Northumberland House

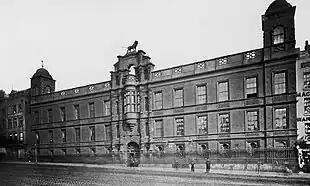
Northumberland House, shortly before it was demolished in 1874.

Regular alterations were made over the next two centuries in response to fashion and to make the layout more convenient for the lifestyle of the day. John Webb was employed from 1657 to 1660 to relocate the family's living accommodation from the Strand front to the garden front. In the 1740s and 1750s the Strand front was largely reconstructed and two wings were added which projected from the ends of the garden front at right angles. These were over long, in late palladian style, and contained a ballroom and a picture gallery, the latter itself 106 feet (32 m) long. The architects were Daniel Garrett, until his death in 1753; and then the better known James Paine. In the mid-1760s Robert Mylne was employed to reface the courtyard in stone; he may also have been responsible for extensions to the two garden wings which were made at that time. In the 1770s Robert Adam was commissioned to redecorate the state rooms on the garden front, and the Glass Drawing Room at Northumberland House was one of his most celebrated interiors. Part of the Strand front had to be rebuilt after a fire in 1780.